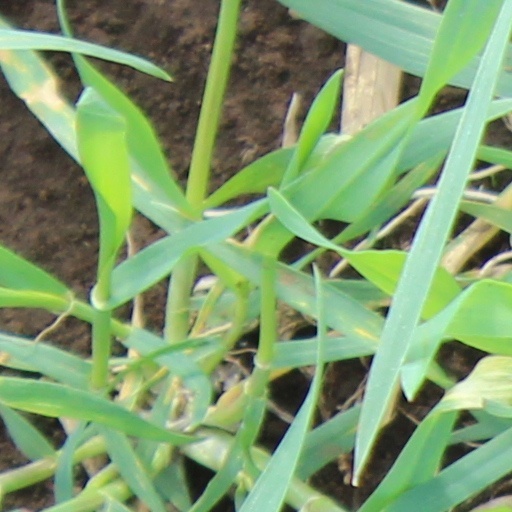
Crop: wheat